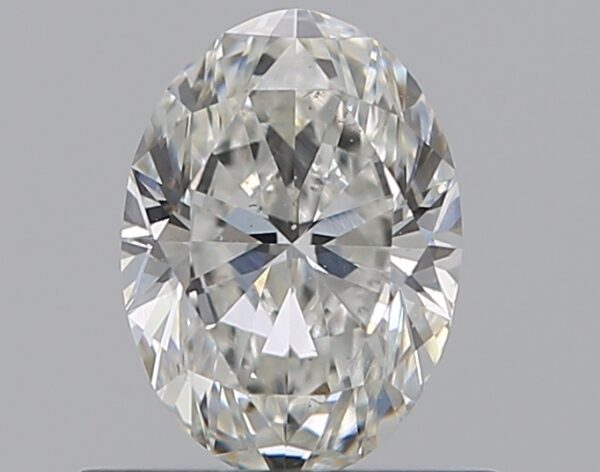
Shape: oval
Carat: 0.5
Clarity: SI1
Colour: F
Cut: EX
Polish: EX
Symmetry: VG
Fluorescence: ST
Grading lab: GIA
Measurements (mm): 6.1 x 4.4 x 2.78